Niccolò Jommelli

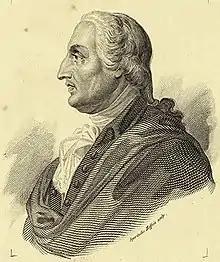
Portrait of Niccolò Jommelli

Jommelli was born to Francesco Antonio Jommelli and Margarita Cristiano in Aversa, a town some north of Naples. He had one brother, Ignazio, who became a Dominican friar and was of some help to him in his elder years, and three sisters. His father was a prosperous linen merchant, who entrusted him for musical instruction to Canon Muzzillo, the director of the choir of Aversa Cathedral.